José Manuel Corral (politician)

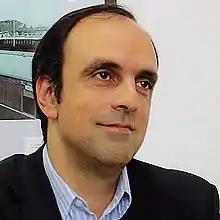

José Manuel Corral (born October 28, 1968, in Santa Fe, Santa Fe, Argentina) is a lawyer, a political activist of the Radical Civic Union and a member of Cambiemos. He was Mayor of Santa Fe for eight years.